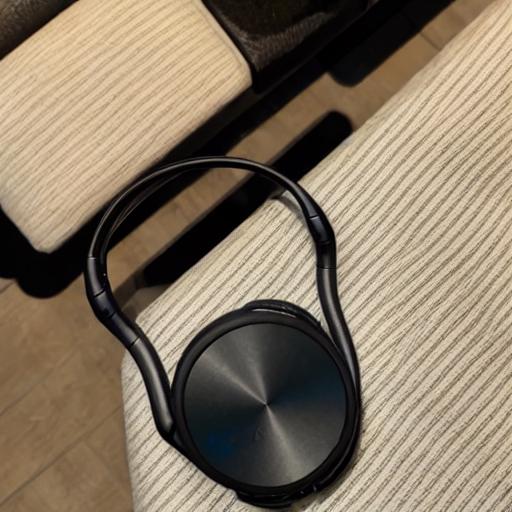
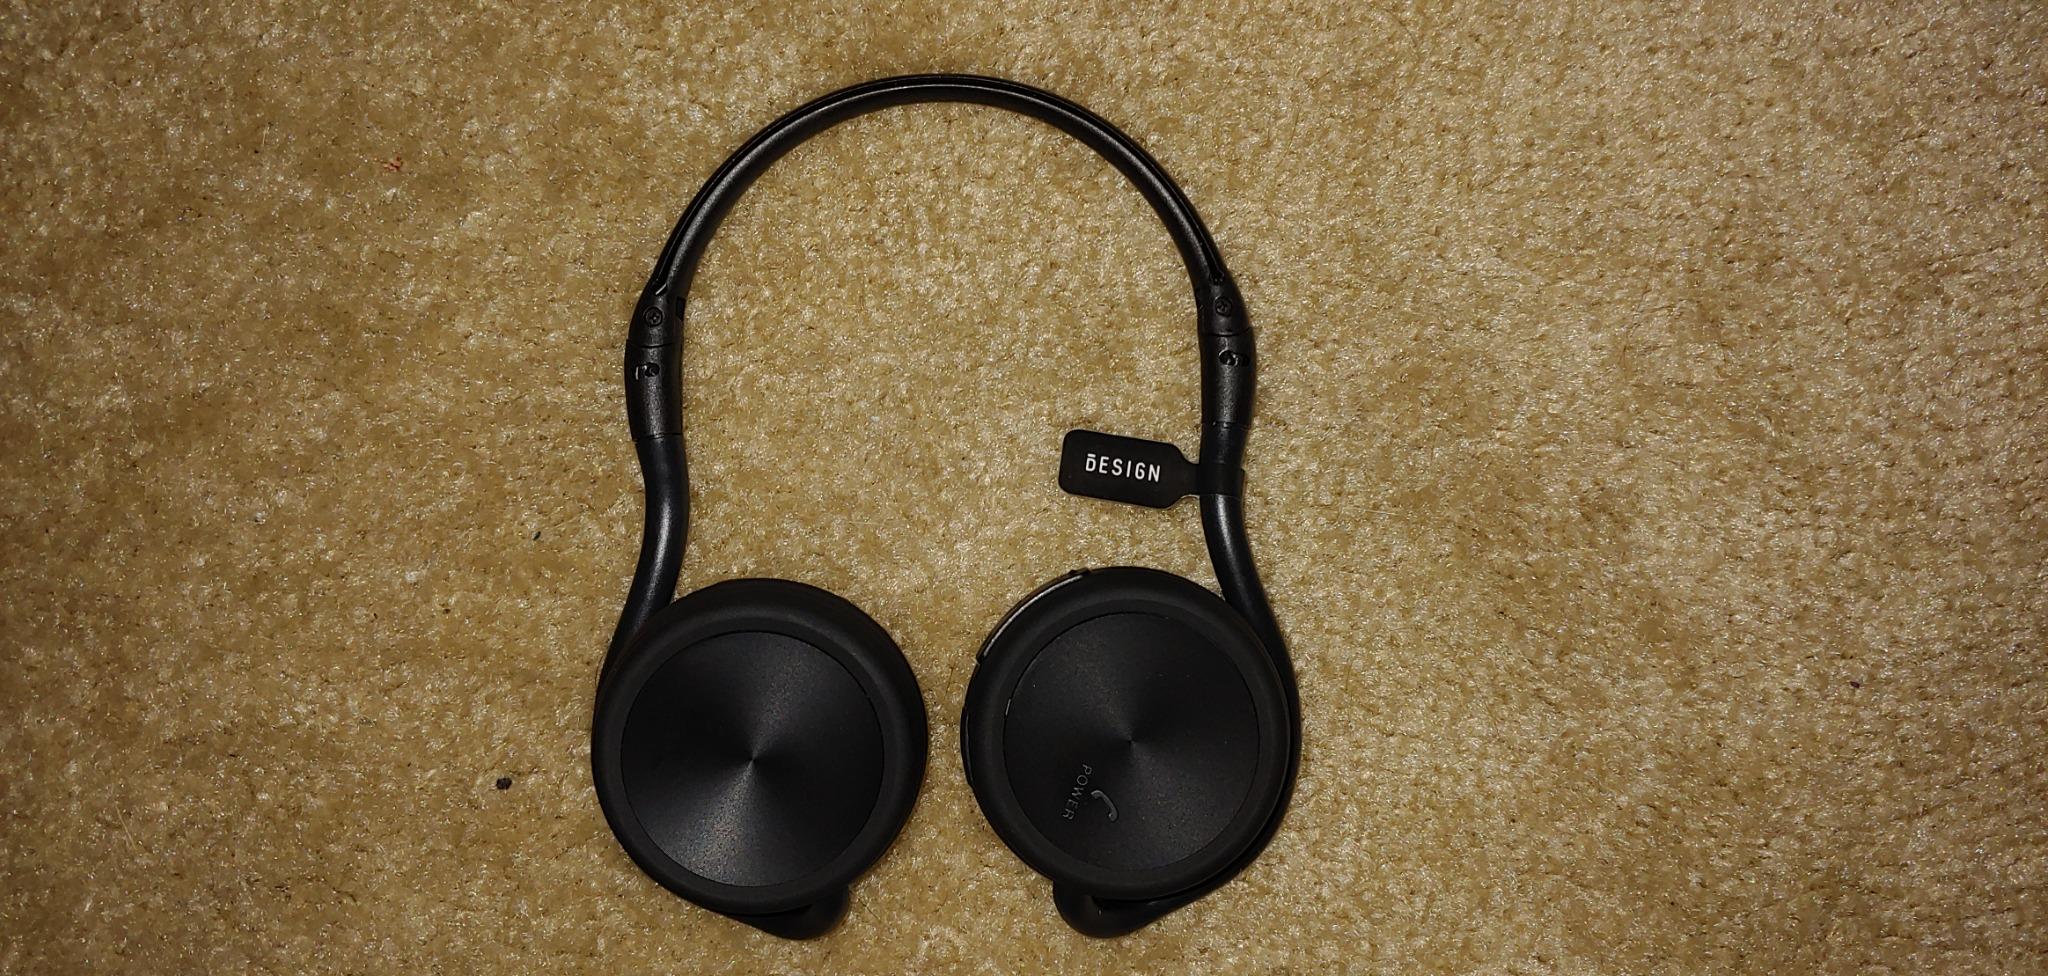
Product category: headphones
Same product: no